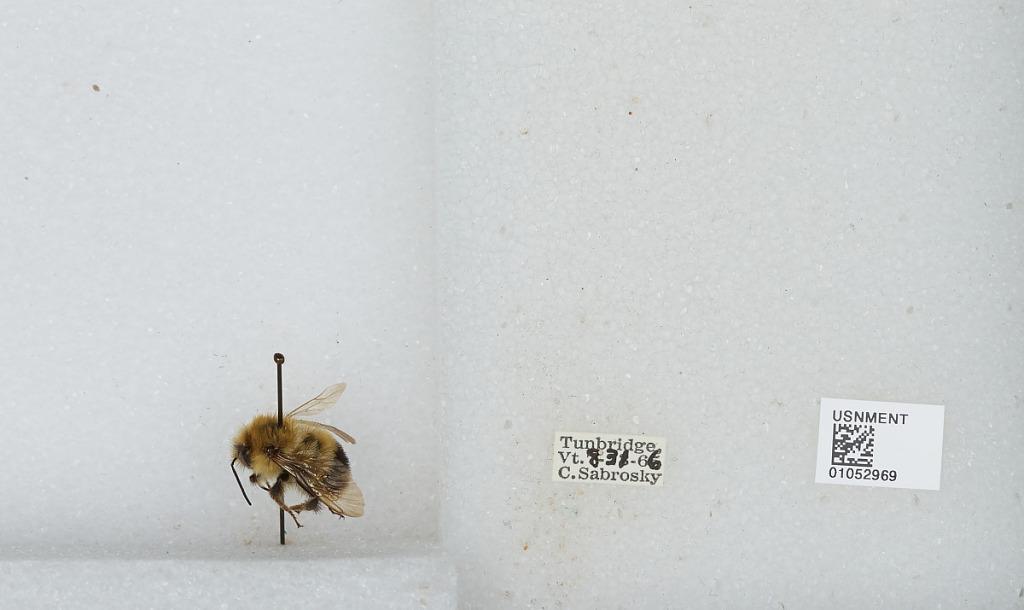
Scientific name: Bombus sp.
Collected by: C. Sabrosky
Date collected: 1966-8-31
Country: United States
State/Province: Vermont
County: Orange
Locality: Tunbridge
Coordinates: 43.9, -72.4881